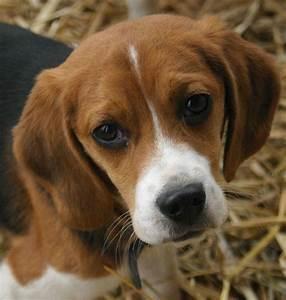
dog